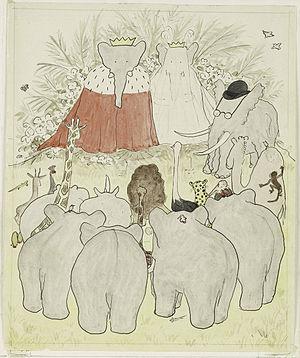
""Mariage et couronement du roi Babar et de la reine Céleste."" Histoire de Babar, le petit éléphant, 1931. Aquarelle finale. 36 x 26.5 cm. The Morgan Library &amp
Babar est un éléphant de fiction, héros de la littérature d'enfance et de jeunesse imaginé par Cécile de Brunhoff, mis en album et illustré par Jean de Brunhoff.
Jean de Brunhoff, né le 9 décembre 1899 à Paris, et mort le 16 octobre 1937 à Montana, Suisse, est un auteur-illustrateur français créateur de Babar.
Babar, aussi appelé SNOWGLOBE ou Evil Bunny, est un logiciel malveillant à buts d'espionnage créé par la direction générale française de la Sécurité extérieure, connu depuis au moins novembre 2009.
Un album est un livre contenant avant tout des images ou des icônes.